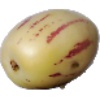
Label: pepino